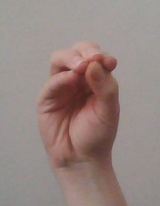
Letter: ha